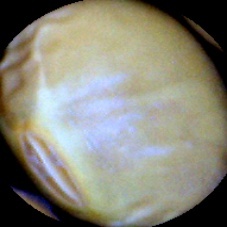
Label: Intact